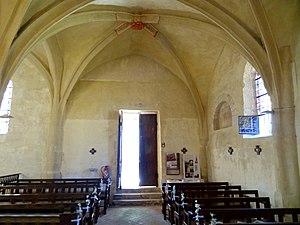
Intérieur de l'église - voir titre.
L'église Notre-Dame est une église catholique paroissiale située à Jambville, dans les Yvelines, en France. C'est un petit édifice de plan rectangulaire, qui compte seulement dix travées, et remonte en partie au XIIᵉ siècle. Remaniée à maintes reprises, elle est assez emblématique des petites églises rurales de la région, dont les différentes parties adoptent l'architecture recherchée des grands édifices contemporains, mais ne sont pas bâties avec la même rigueur, et présentent de nombreuses irrégularités. À part ceci, l'église Notre-Dame a subi des dégradations irréparables dans le passé. Tant à l'intérieur qu'à l'extérieur, la plupart des chapiteaux ont ainsi perdu leur sculpture, aucune fenêtre ne subsiste plus d'origine, et les élévations extérieures ont été si radicalement restaurées qu'elle ne conservent plus que de rares éléments authentiques. L'on peut notamment signaler un tympan roman quadrillé au nord de la nef. Sinon, le clocher octogonal roman et sa flèche de pierre gothique sont aujourd'hui les seuls éléments dignes d'intérêt à l'extérieur.